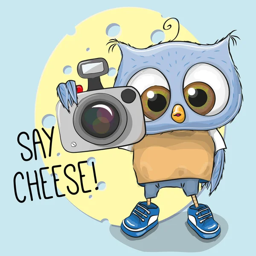
cute cartoon owl with a camera -- stock vector #